Statute of the League of Communists of Yugoslavia

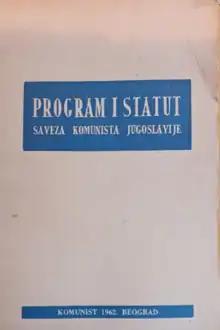
The "Program and Statute of the League of Communists of Yugoslavia" booklet published in 1962.

The Statute regulated the internal organisation of the League of Communists of Yugoslavia and specified the rights and duties of its internal organs. It was first adopted by its founding congress on 20–23 April 1919. The document originally tried to emulate the rulebook of the Communist Party of the Soviet Union, but began to develop in a different direction as a result of the Tito–Stalin split and its repercussions.